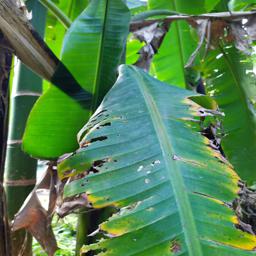
Label: YELLOW SIGATOKA